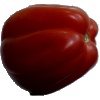
Label: Tomato Heart 1